1879 Navy Midshipmen football team

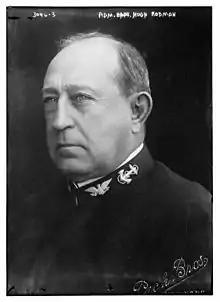
A balding man in his naval uniform

The first postseason college football game would not be played until 1902, with the Pasadena Tournament of Roses' establishment of the east–west tournament game, later known as the Rose Bowl. The Midshipmen would not participate in their first Rose Bowl until the 1923 season, when they went 5–1–2 and tied with the Washington Huskies 14–14 in the match. According to statistics compiled by the National Championship Foundation, Parke Davis, and the Billingsley college football research center, Yale was declared the 1882 season champion, giving them their eighth overall.